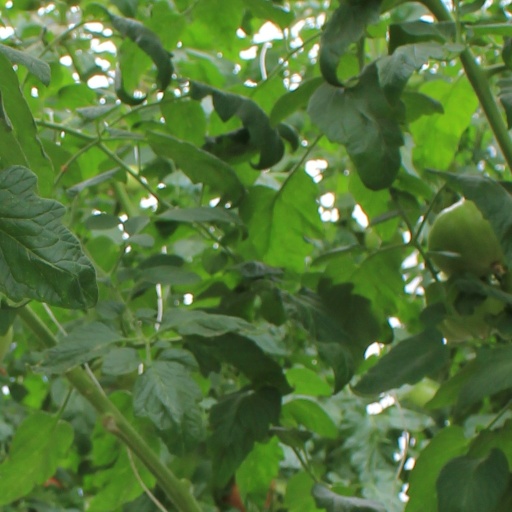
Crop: tomato